Agriculture in New Zealand

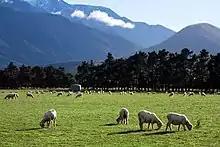
Rural landscape with sheep

Following their settlement of New Zealand in the 13th century, the Māori people developed economic systems involving hunting, foraging, and agriculture. The Māori people valued land and especially horticulture, with many and various traditional Māori proverbs and legends emphasise the importance of gardening. While the tropical Polynesian islands of their ancestors' origin were prime cultivation sites of various important canoe plants like breadfruit and coconut, the colder climates of Aotearoa hindered this continuation drastically reducing their inventory to 6, three of them being root crops (kūmara, uwhi and taro) and were only optimally their most productive in the North Island.